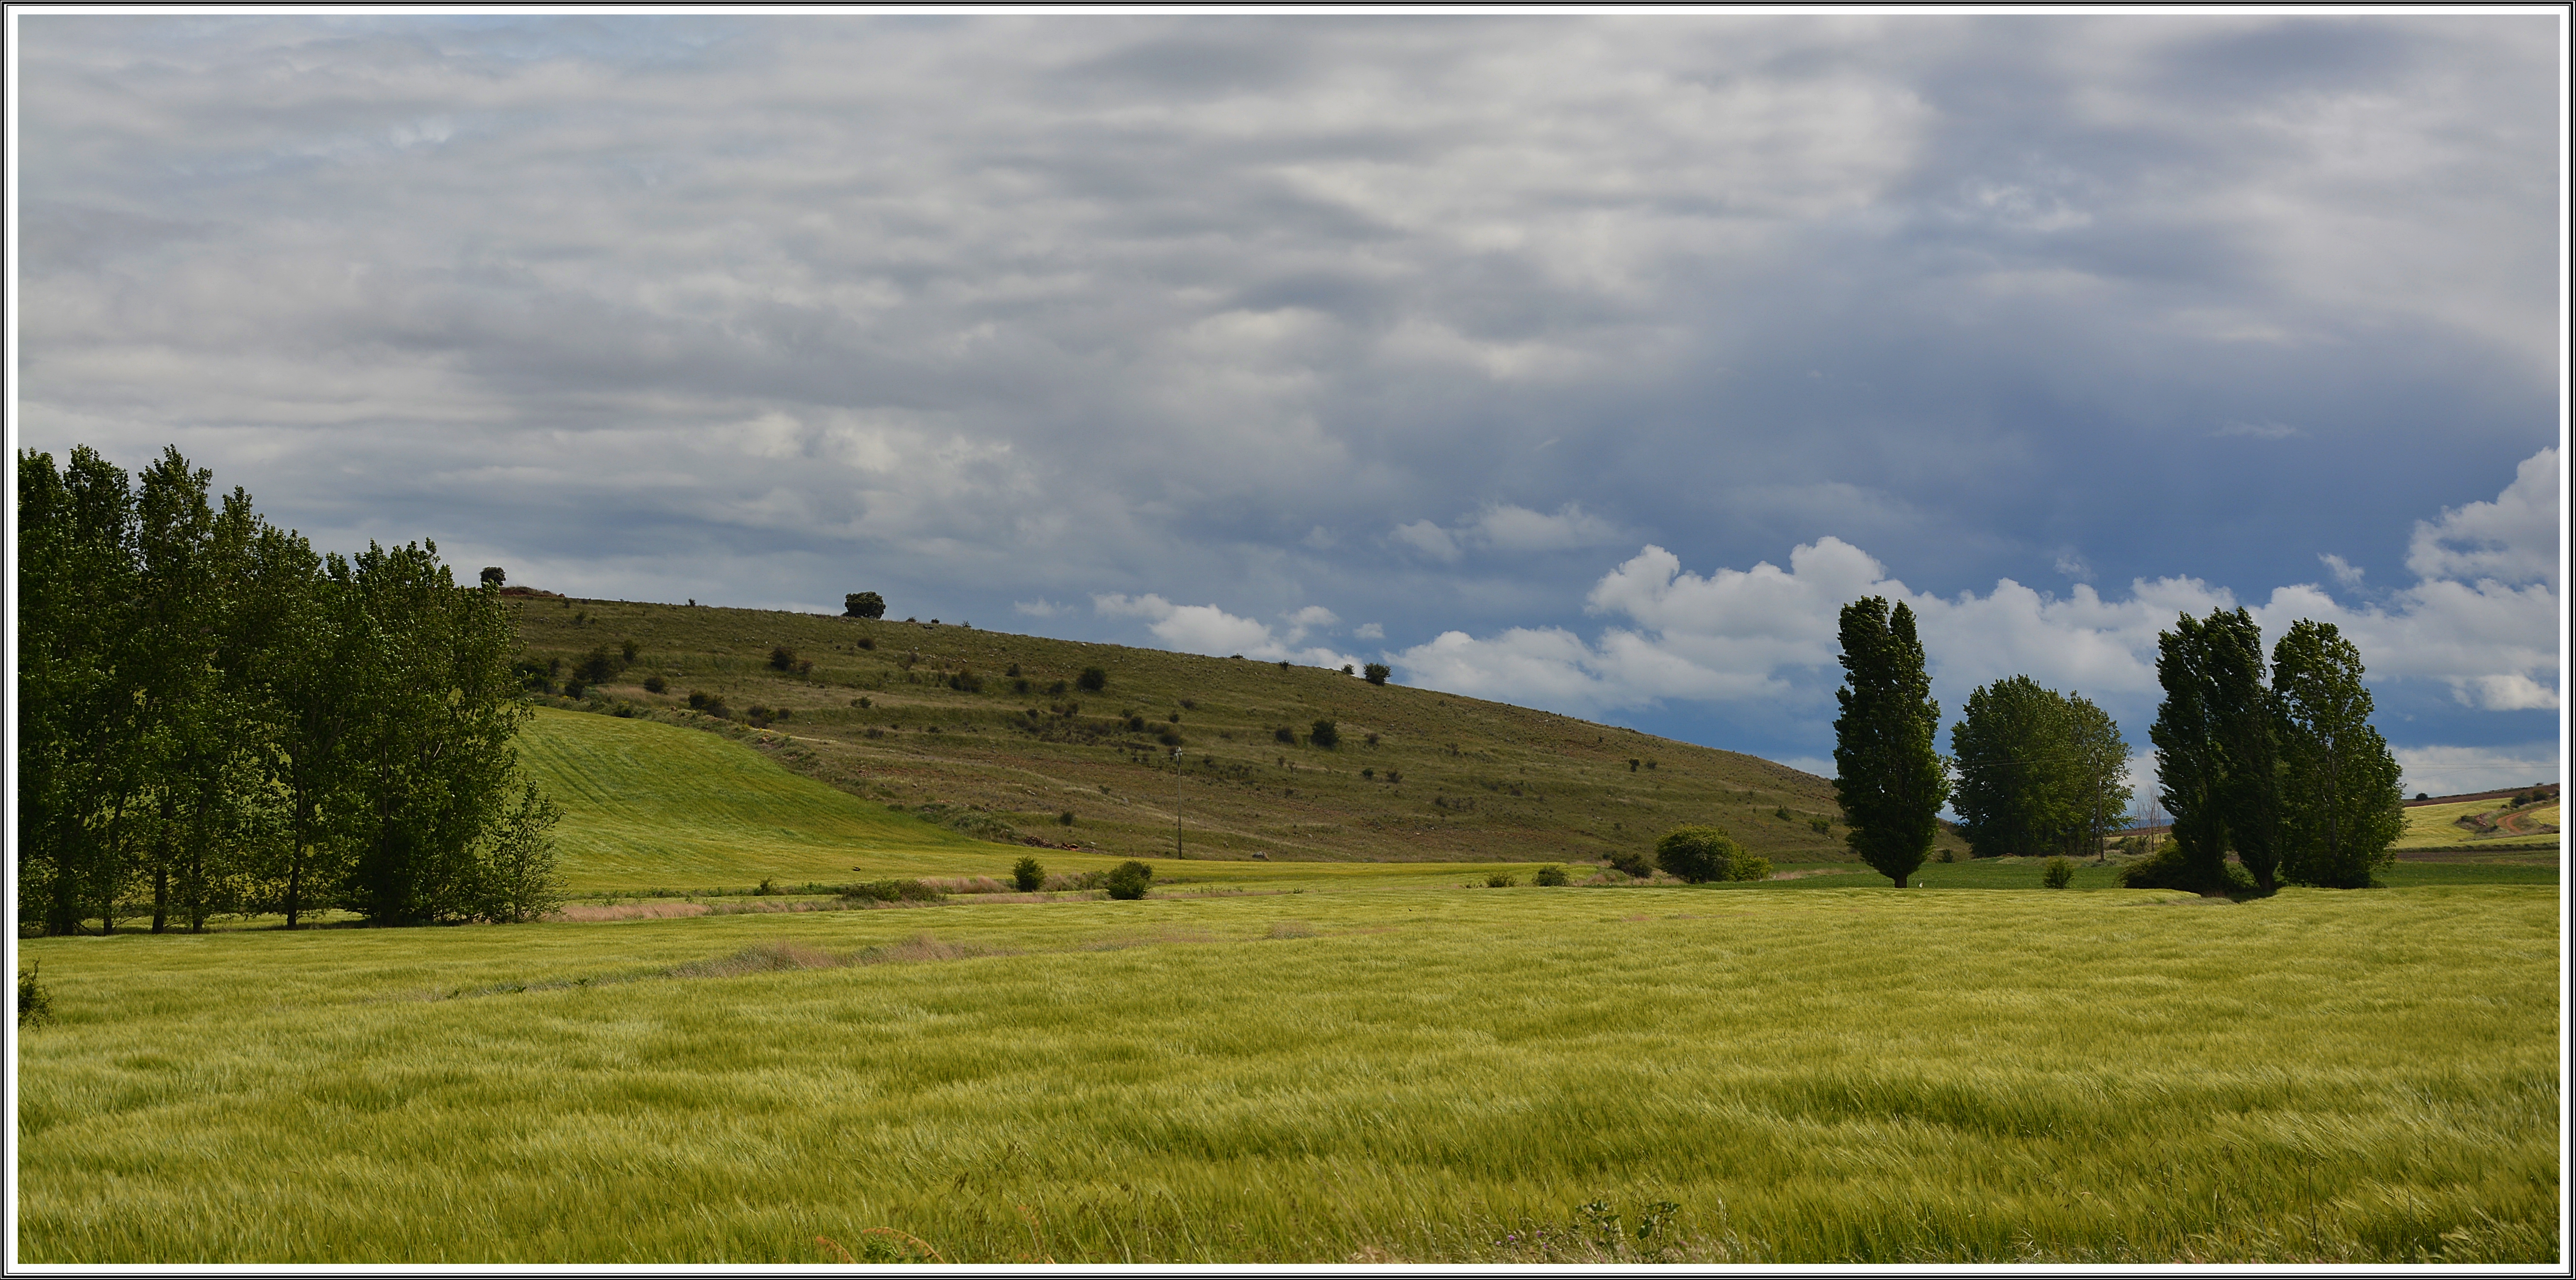
landscape, tree, grass, horizon, mountain, cloud, sky, field, farm, meadow, prairie, hill, wind, pasture, agriculture, terrain, plain, grassland, plateau, habitat, ecosystem, rural area, mountainous landforms